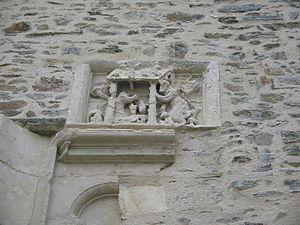
un détail sur l'église de Fenioux (79) en septembre 2011
Fenioux est une commune française, située dans le département des Deux-Sèvres en région Nouvelle-Aquitaine.